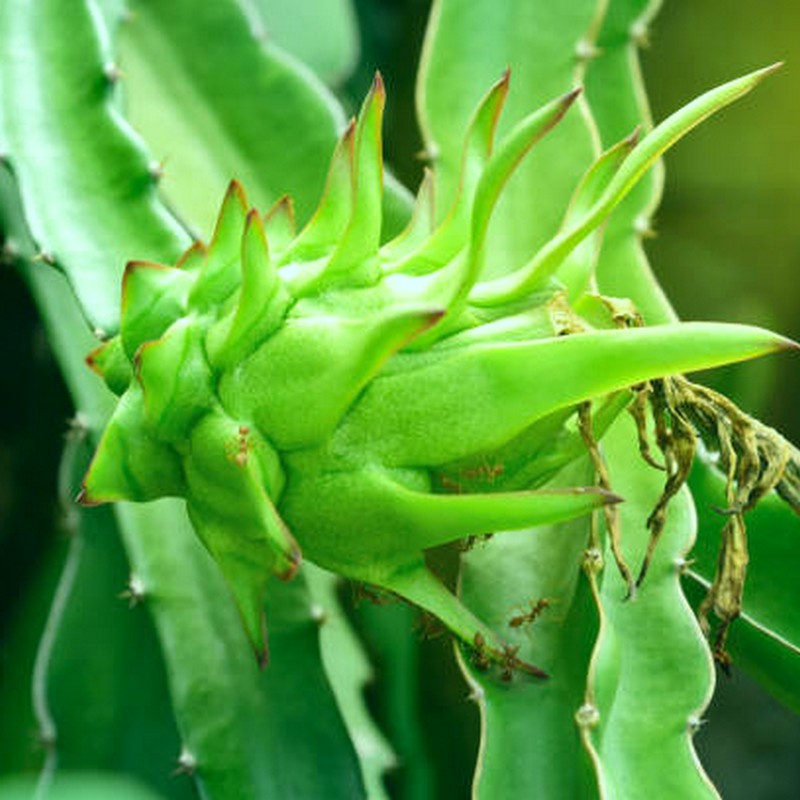
Label: Immature Dragon Fruit